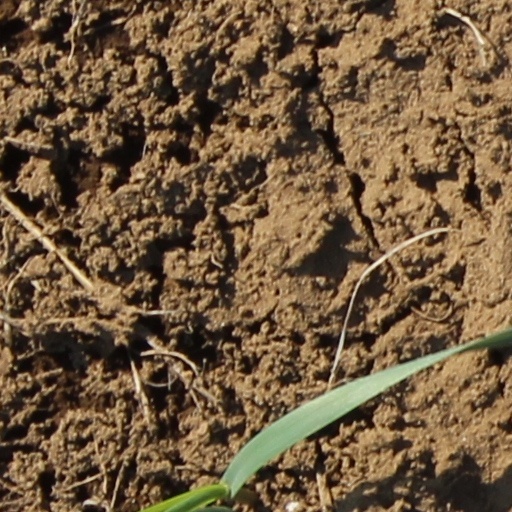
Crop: wheat